Cree

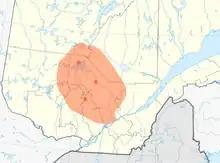
Map of Nitaskinan

Conseil de la Nation Atikamekw, officially named Atikamekw Sipi – Conseil de la Nation Atikamekw, is a tribal council in Quebec, Canada. It is composed of three Atikamekw First Nations. The council is based in La Tuque, Quebec. The Atikamekw are inhabitants of the area they refer to as Nitaskinan ("Our Land"), in the upper Saint-Maurice River valley. The First Nations: